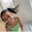
Label: girl